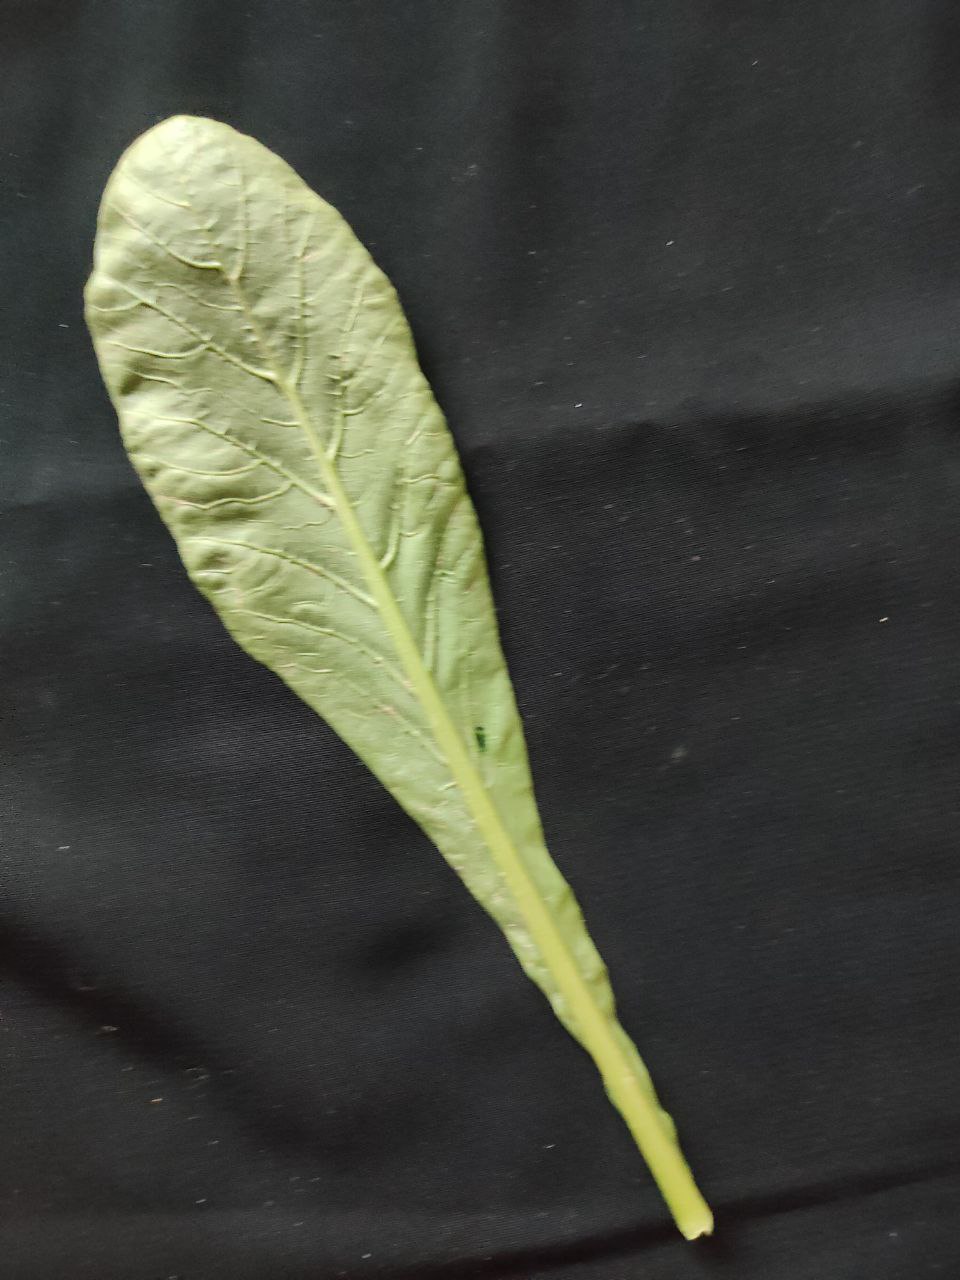
Label: Fresh leaf